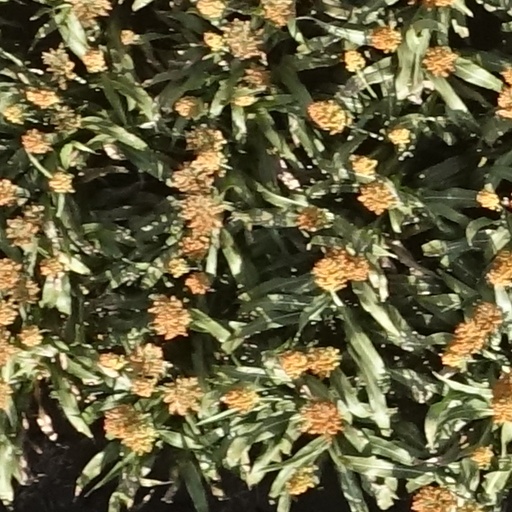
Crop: sorghum